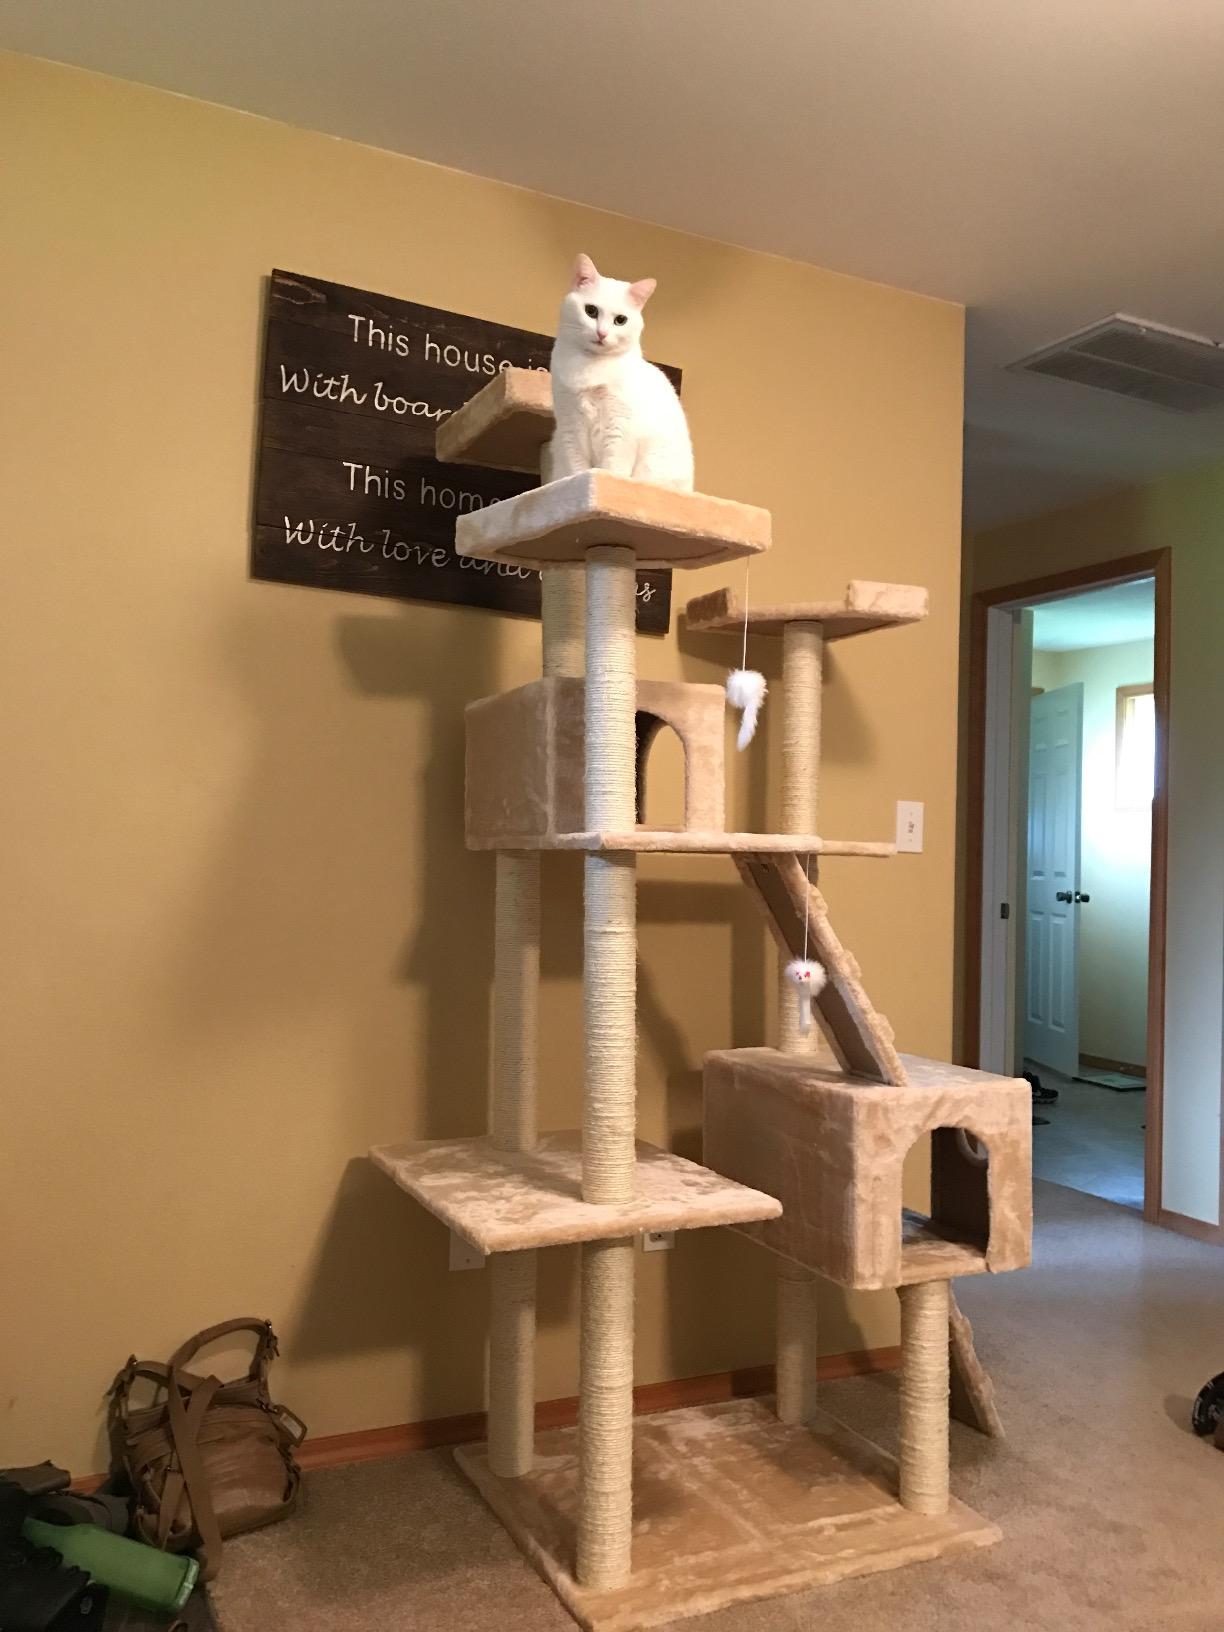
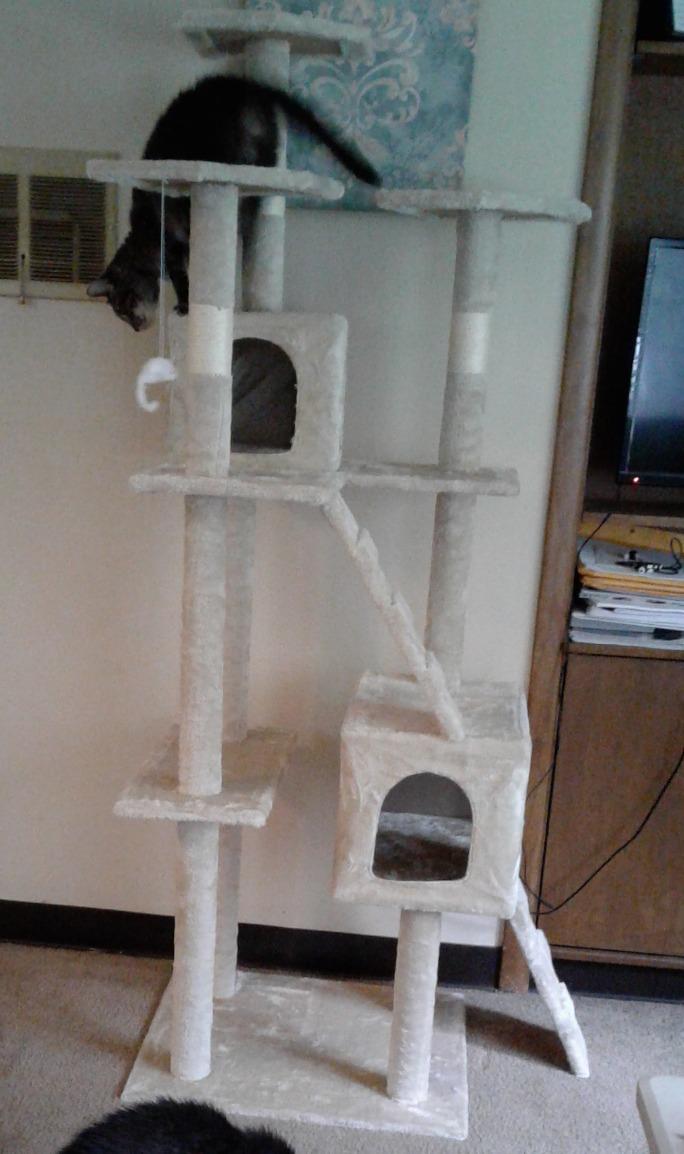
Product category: items_cat tree
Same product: yes